Houghton-le-Side

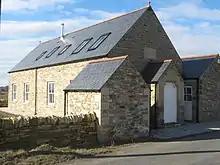
Chapel House

Houghton-le-Side is a small village in the borough of Darlington and the ceremonial county of County Durham, England. It is situated a few miles to the south-west of Newton Aycliffe.